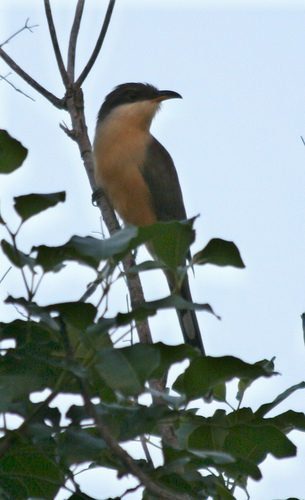
medoum sized bird with white belly feathers and black wing feathers
this colorful bird has an orange belly and a croon shaped beaka small bird with black upper bill and mauve lower bill with mauve breast and belly.
this bird has a black neck all the way up to its head but its belly is yellowa small bird with a peach underbelly and gray wings.
the bird has a long white breast, black crown, and curved black bill.
this bird has wings that are black and has a yellow belly
this is a yellow orange bird with dark wings, tail feathers and dark head with a small curved beak.
this bird is brown with black and has a long, pointy beak.
this bird has wings that are blue and has a white belly
Species: Mangrove Cuckoo